Furka DFB railway station

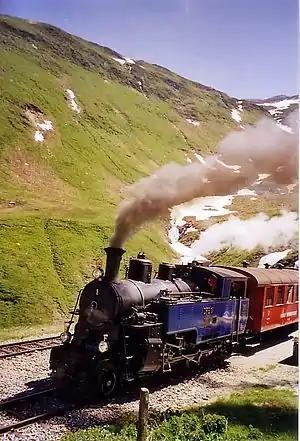
DFB train at Furka, July 2006.

Furka DFB railway station is a metre gauge railway station at the eastern portal of the Furka Summit Tunnel, in the Canton of Uri, Switzerland. The station was opened in 1926. It was then owned and operated from that point until 1981 by the Furka Oberalp Bahn (FO), which connects Brig in Valais, via Andermatt in Uri, with Göschenen, Uri, and Disentis/Mustér, Graubünden.